The Sixth Gun

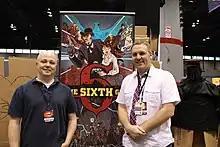
Creators Cullen Bunn (left) and Brian Hurtt (right) at the 2012 Chicago Comic & Entertainment Expo

The Sixth Gun is a comic book series created by Cullen Bunn and Brian Hurtt and published by Oni Press consisting of a monthly ongoing series and several spinoffs.